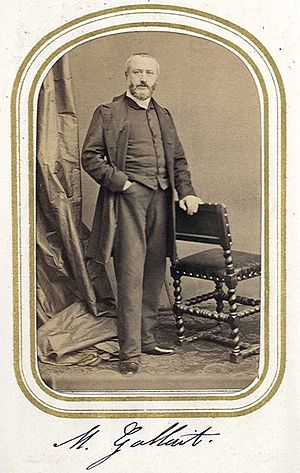
Louis Gallait
Louis Gallait var en belgisk historiemaler.